Lee Geum-min

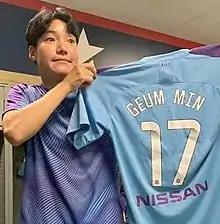
Lee with Manchester City shirt in 2019

Lee Geum-min (or ; born 7 April 1994) is a South Korean professional footballer who plays as a forward for Women's Championship club Birmingham City and the South Korea women's national team. She has previously played for Seoul City, Gyeongju KHNP, Manchester City and Brighton & Hove Albion.